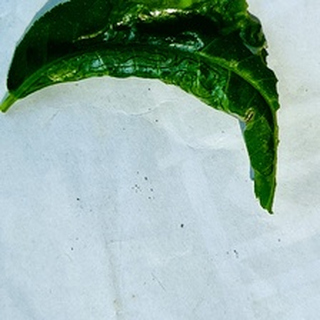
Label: lemon_curl_virus